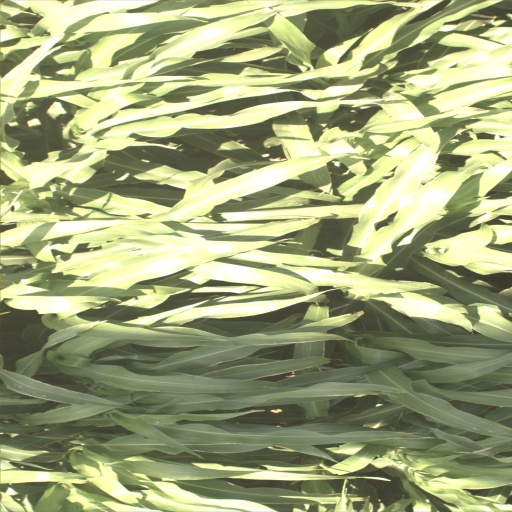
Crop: sorghum